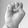
ASL letter: E